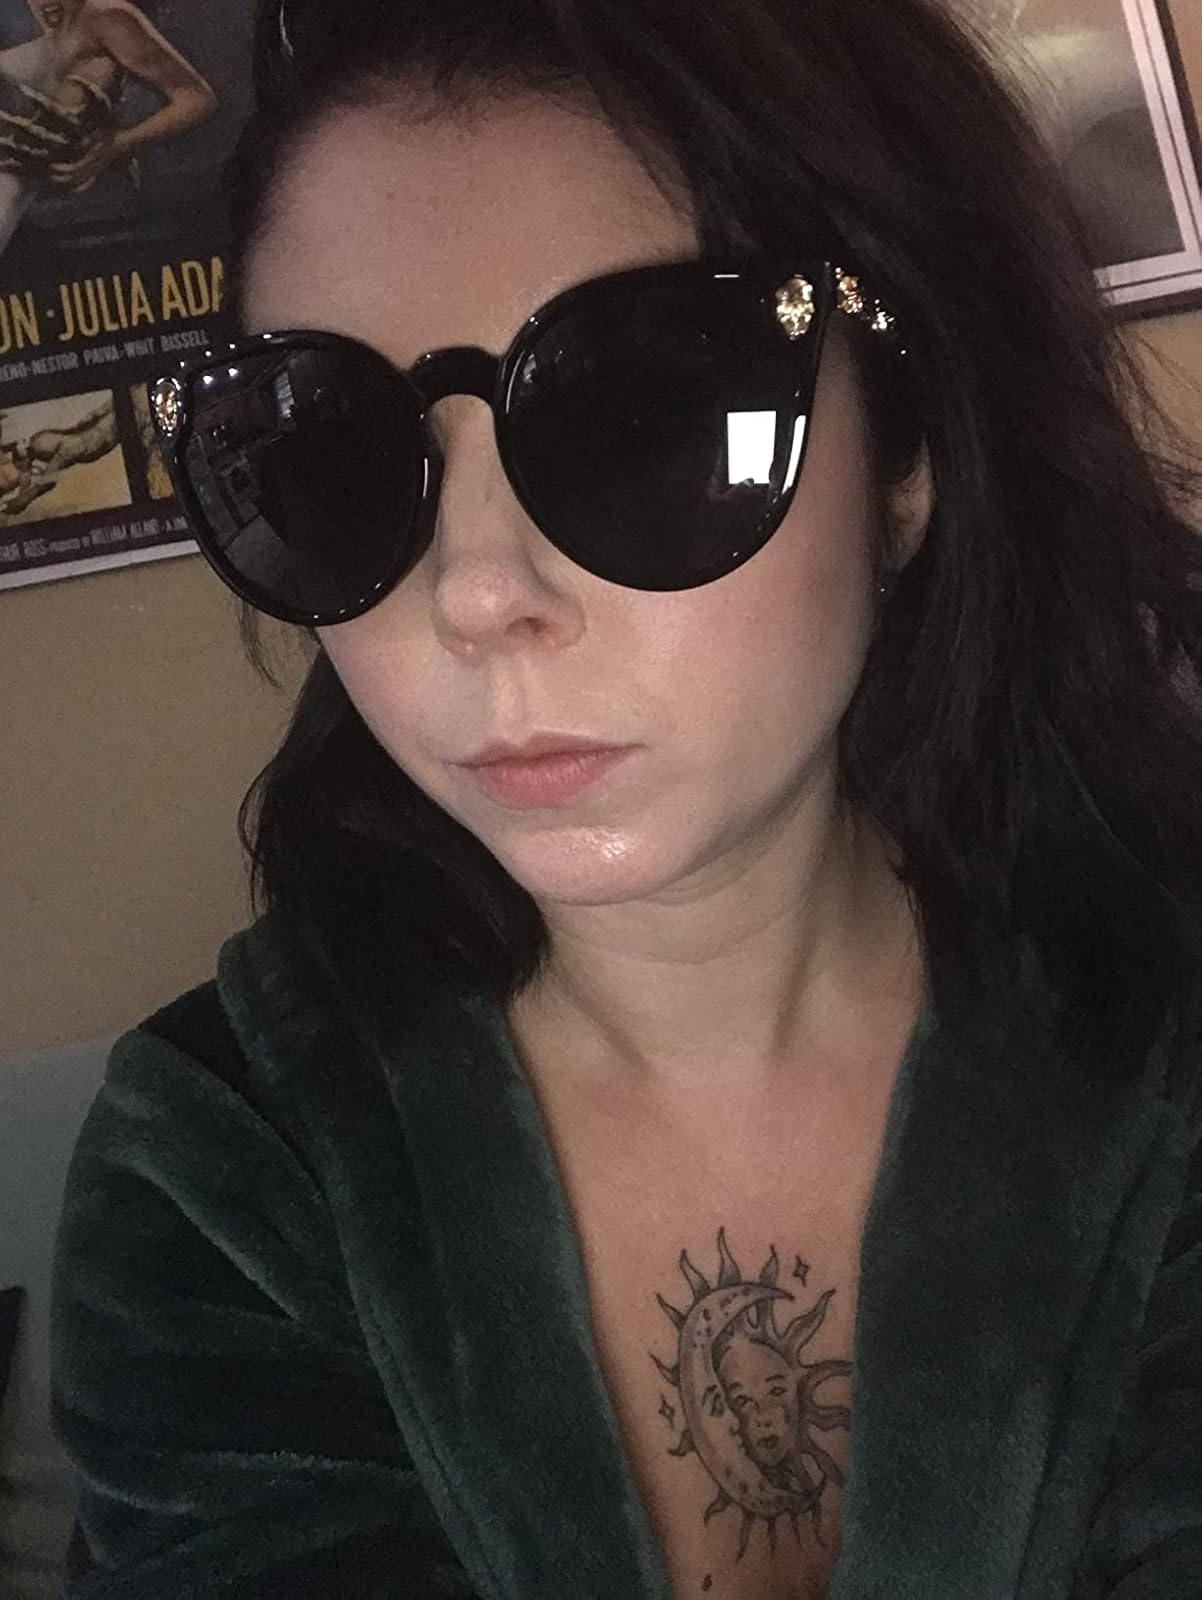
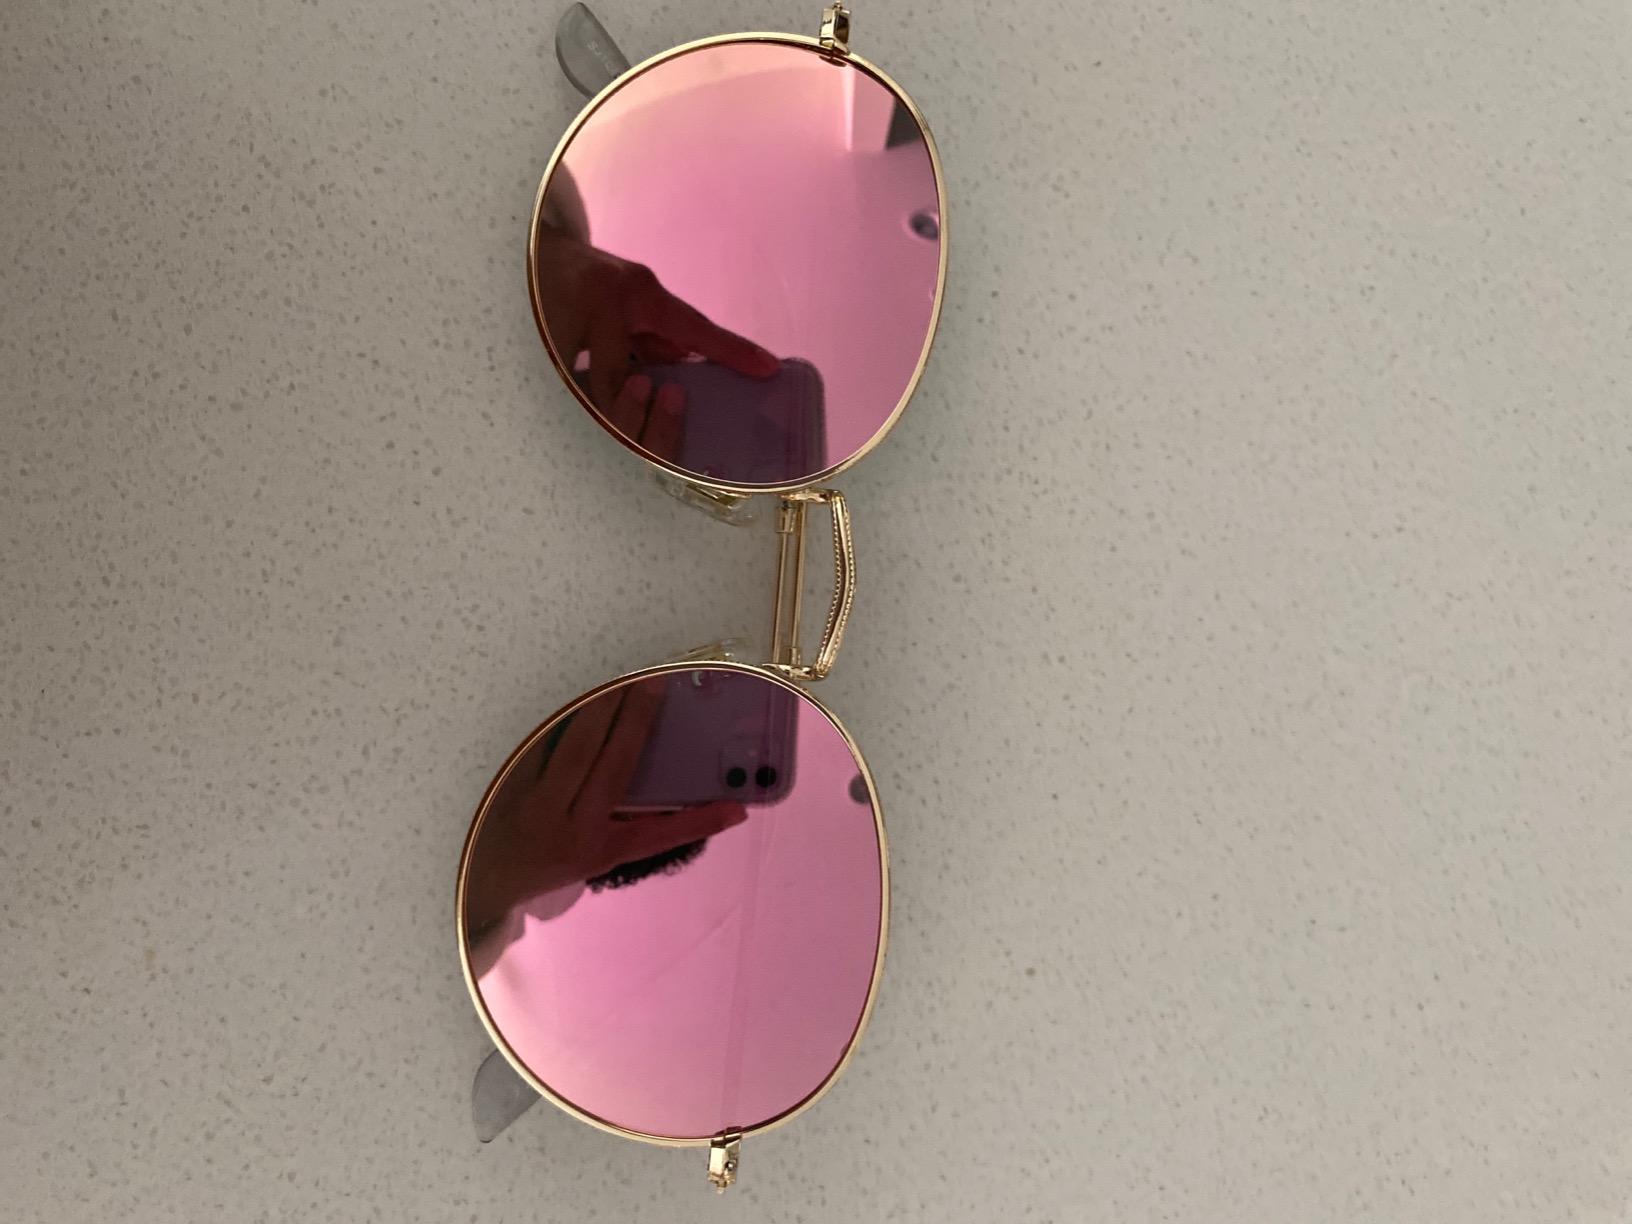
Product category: accessories_sunglasses
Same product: no